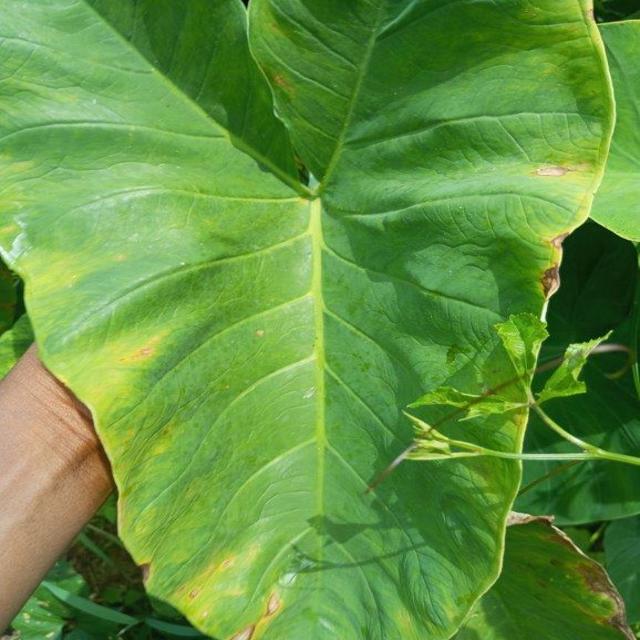
Label: Early_Blight